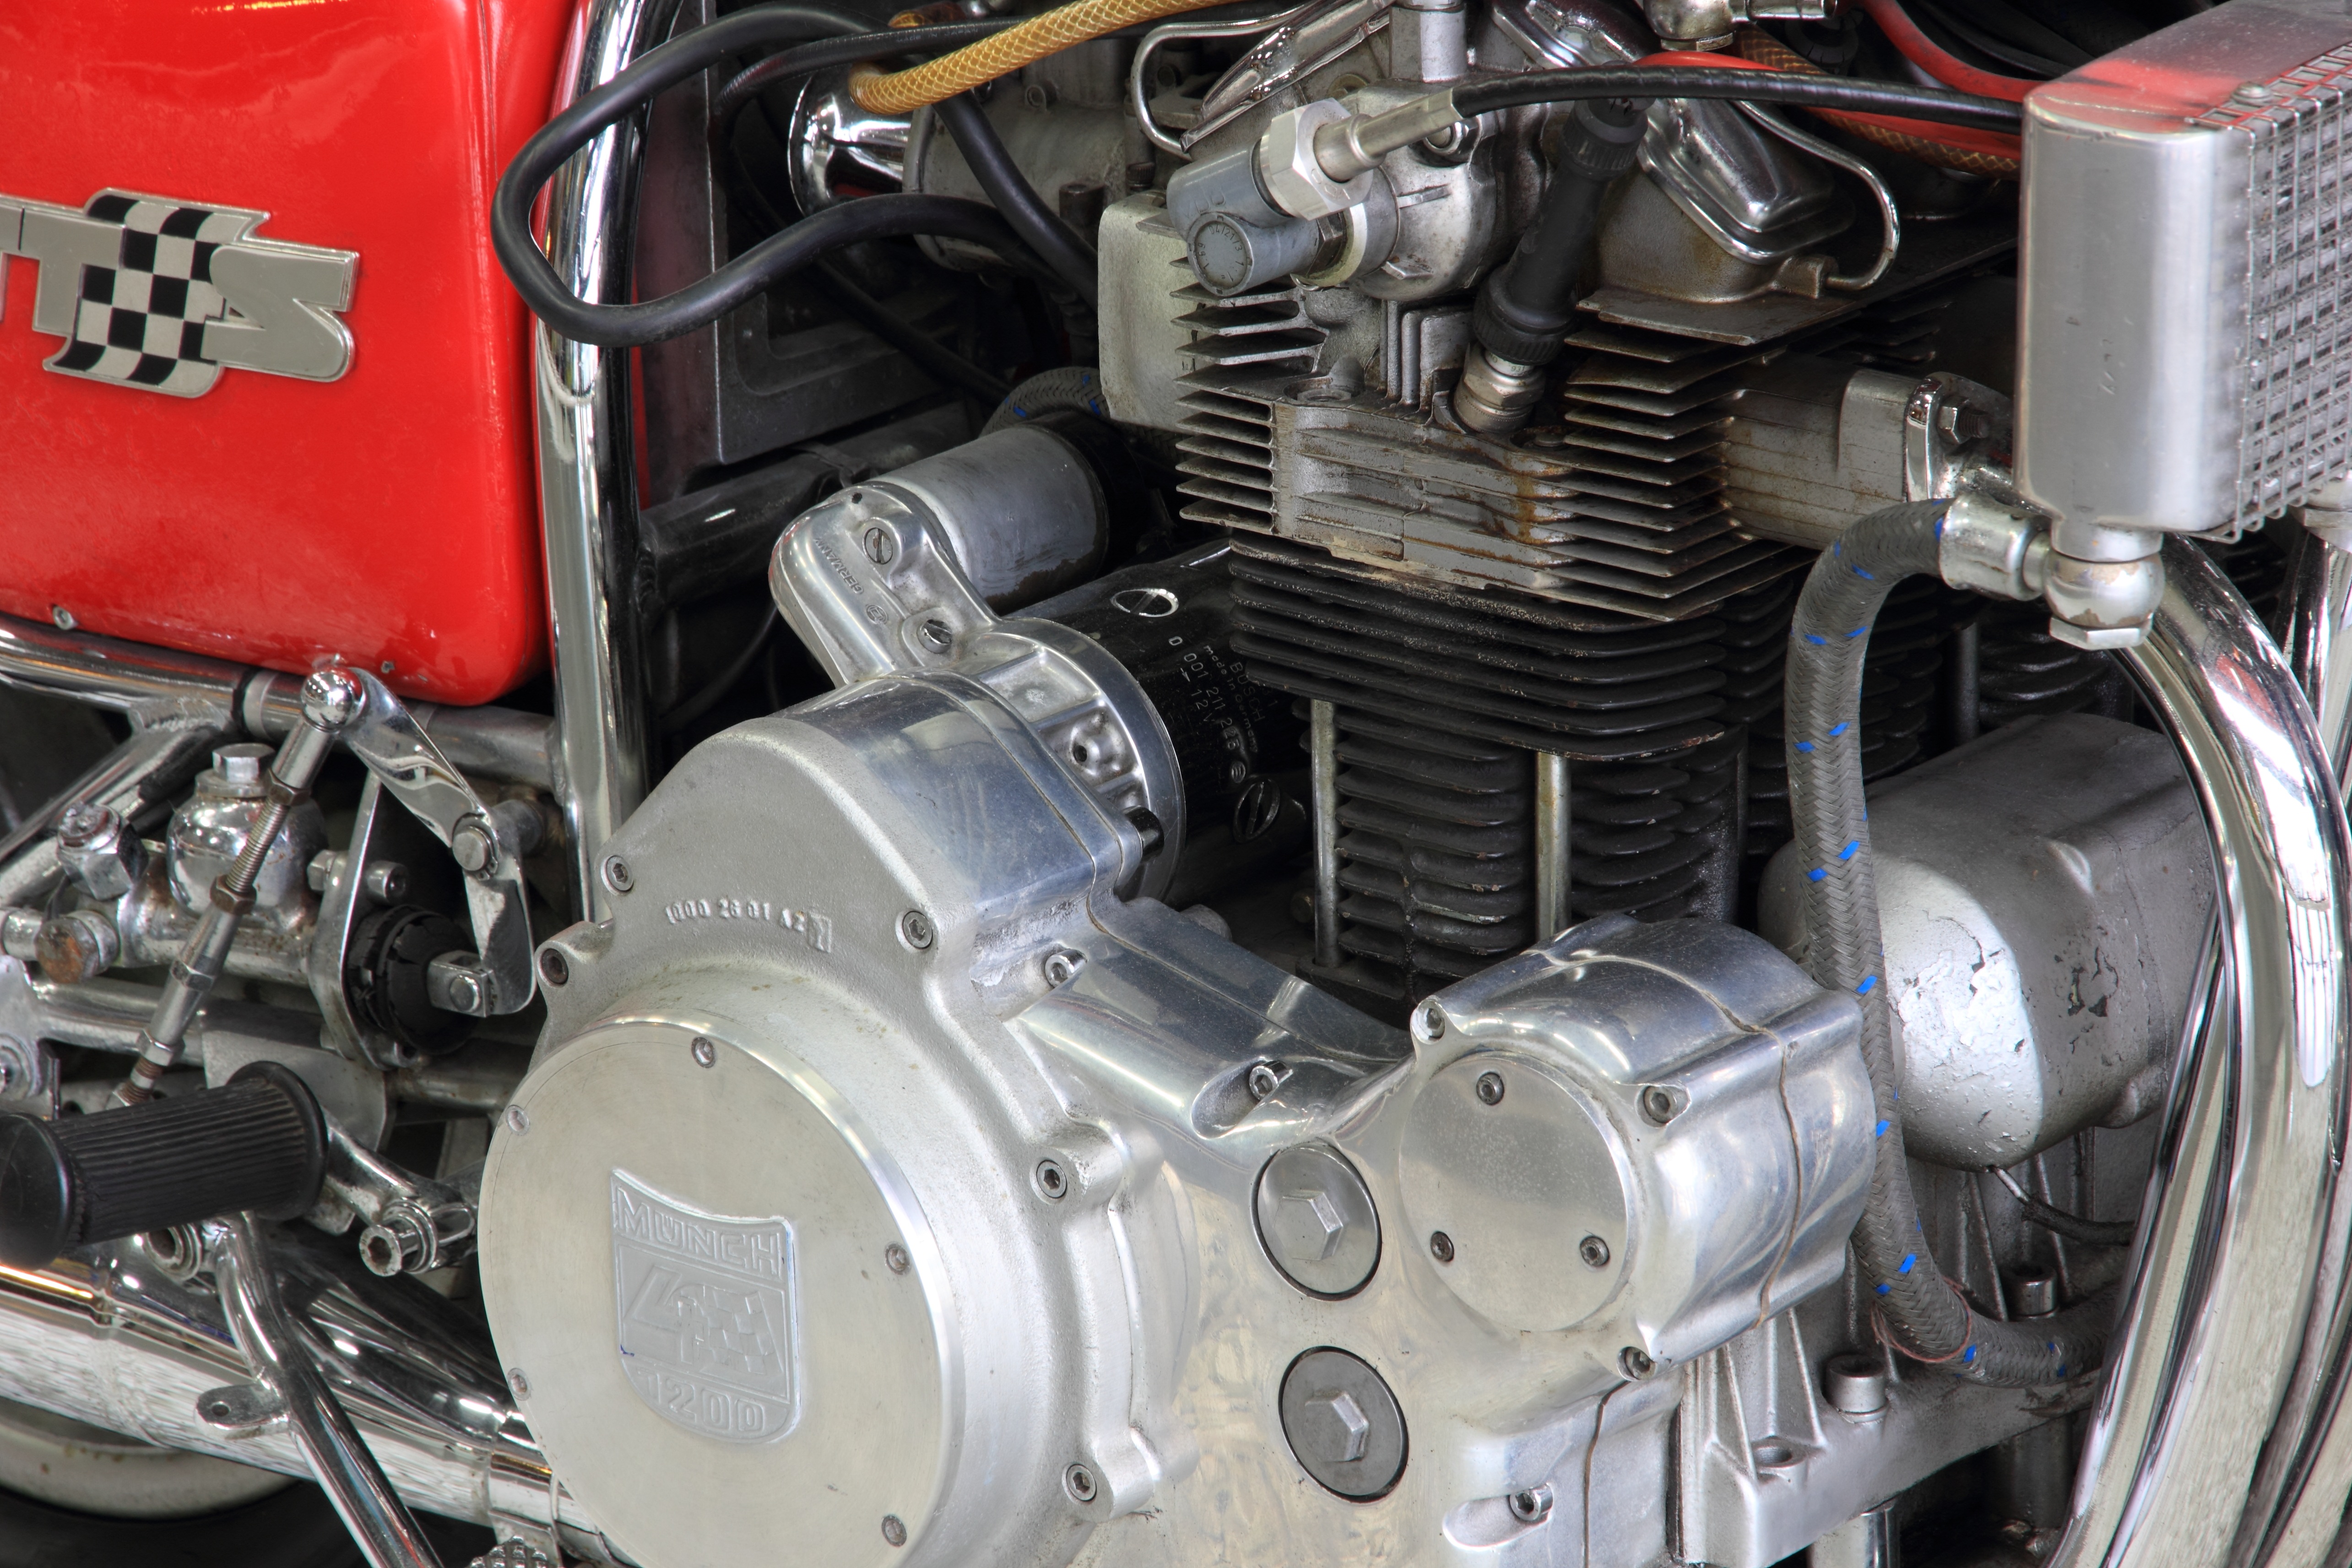
car, wheel, vehicle, motorcycle, sports car, engine, motor, germany, auto part, munch, speyer, land vehicle, automobile make, automotive exterior, aircraft engine, automotive engine part, technik museum, friedel